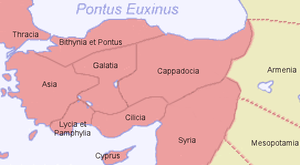
L’histoire de l'Anatolie englobe le passé de toute la région désignée sous le nom d’Anatolie, aussi connue sous le nom d’Asie Mineure et considérée comme l’extension la plus occidentale de l’Asie de l'Ouest. Géographiquement, elle comprend la plus grande partie de la Turquie moderne, depuis la mer Égée jusqu’aux montagnes de la frontière arménienne à l'est et de la mer Noire au nord jusqu’aux monts Taurus au sud.
Les régions historiques de Turquie sont les anciens découpages de l'actuel territoire de la Turquie. Le pays a connu six principaux découpages régionaux successifs, chacun ayant évolué au cours du temps :
Le Pont est une région historique actuellement située dans le territoire de la Turquie et, selon les limites que lui accordent certains, de la Géorgie. Sa ville principale est, historiquement Trabzon, aussi connue sous le nom de Trébizonde ou de Trapézonte, mais Samsun en est aujourd'hui la plus peuplée avec plus de 700 000 habitants. Ce territoire fut colonisé par les Grecs venus d'Ionie dès l'époque archaïque et demeura ainsi un foyer isolé de la culture hellénique sous une forme allogène jusque bien après la conquête turque du milieu du XVᵉ siècle. La région fut le centre de deux puissants États au cours de l'histoire : le Royaume du Pont et l'Empire de Trébizonde. Malgré un intense processus de turquisation depuis l'instauration de la république en Turquie par Mustafa Kemal Atatürk, cette région peut encore être considérée aujourd'hui comme le territoire au particularisme le plus marqué du pays, après le Kurdistan.